Chaophraya Bodindecha

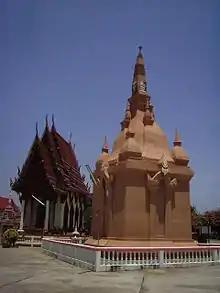
Pagoda at Wat Tung Sawang Chaiyaphum, Yasothon Province, marking campsite of Chao Phraya Bodin Decha's army in the Laotian Rebellion (1826–1828)

"Chao Phraya" Bodindecha (13 January 1776 – 24 June 1849), personal name Sing Sinhaseni, was a prominent military figure of the early Rattanakosin Kingdom period during the reign of King Rama III. Bodindecha hold the post of "Samuha Nayok" the Prime Minister of Northern Siam from 1827 to 1849. He was known for his leading roles in putting down the Laotian Rebellion of King Anouvong of Vientiane and Siamese-Vietnamese Wars in 1831–1834 and 1841–1845. His descendants bear the surname Sinhaseni.